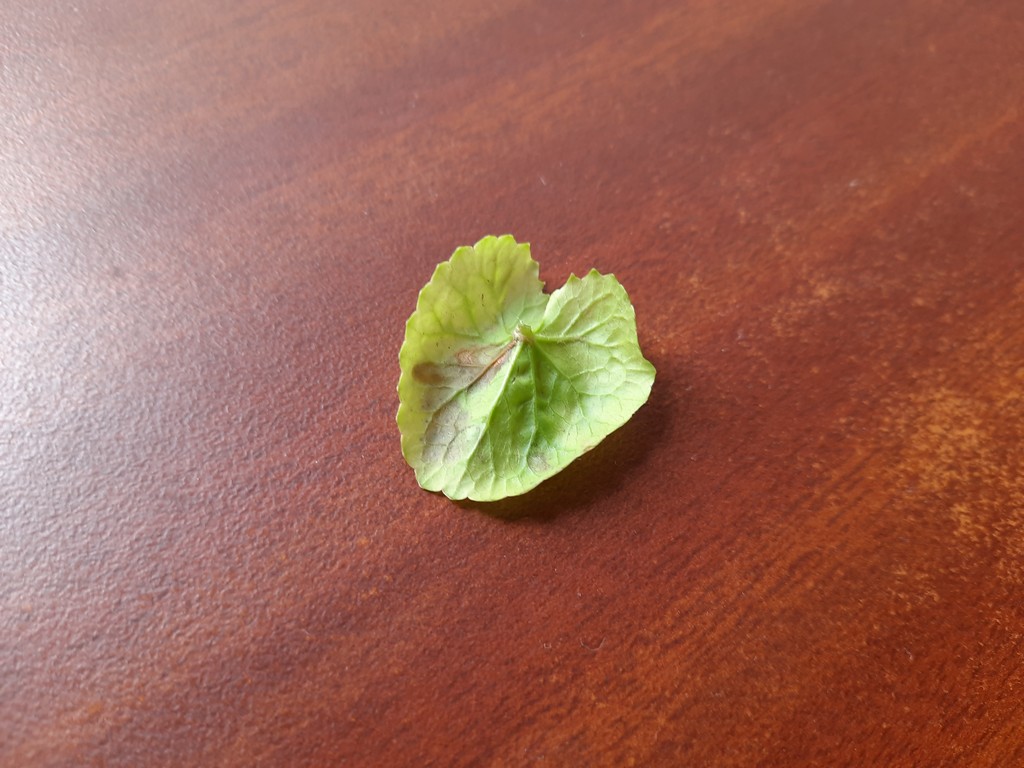
Label: Unhealthy